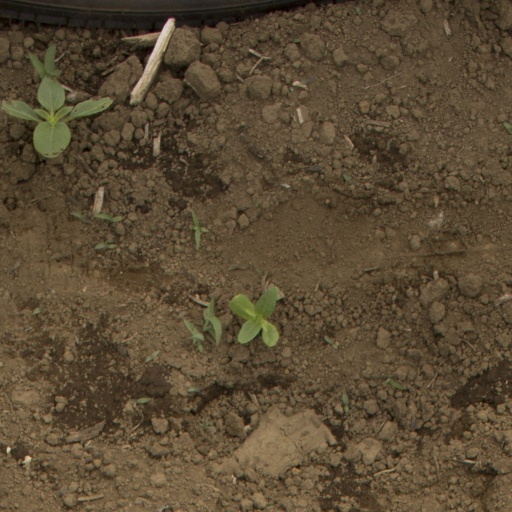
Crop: Jerusalem artichoke